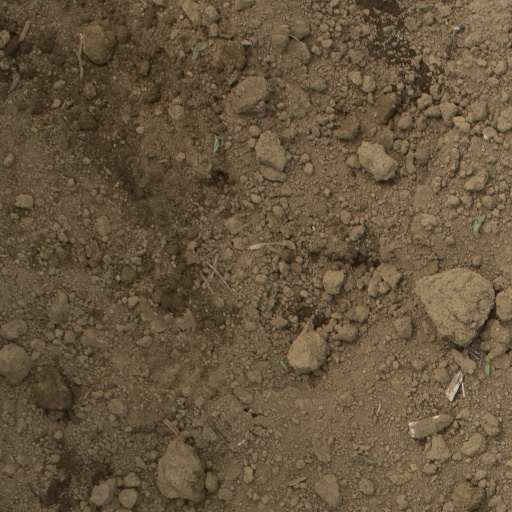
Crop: Jerusalem artichoke